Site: brandenburg
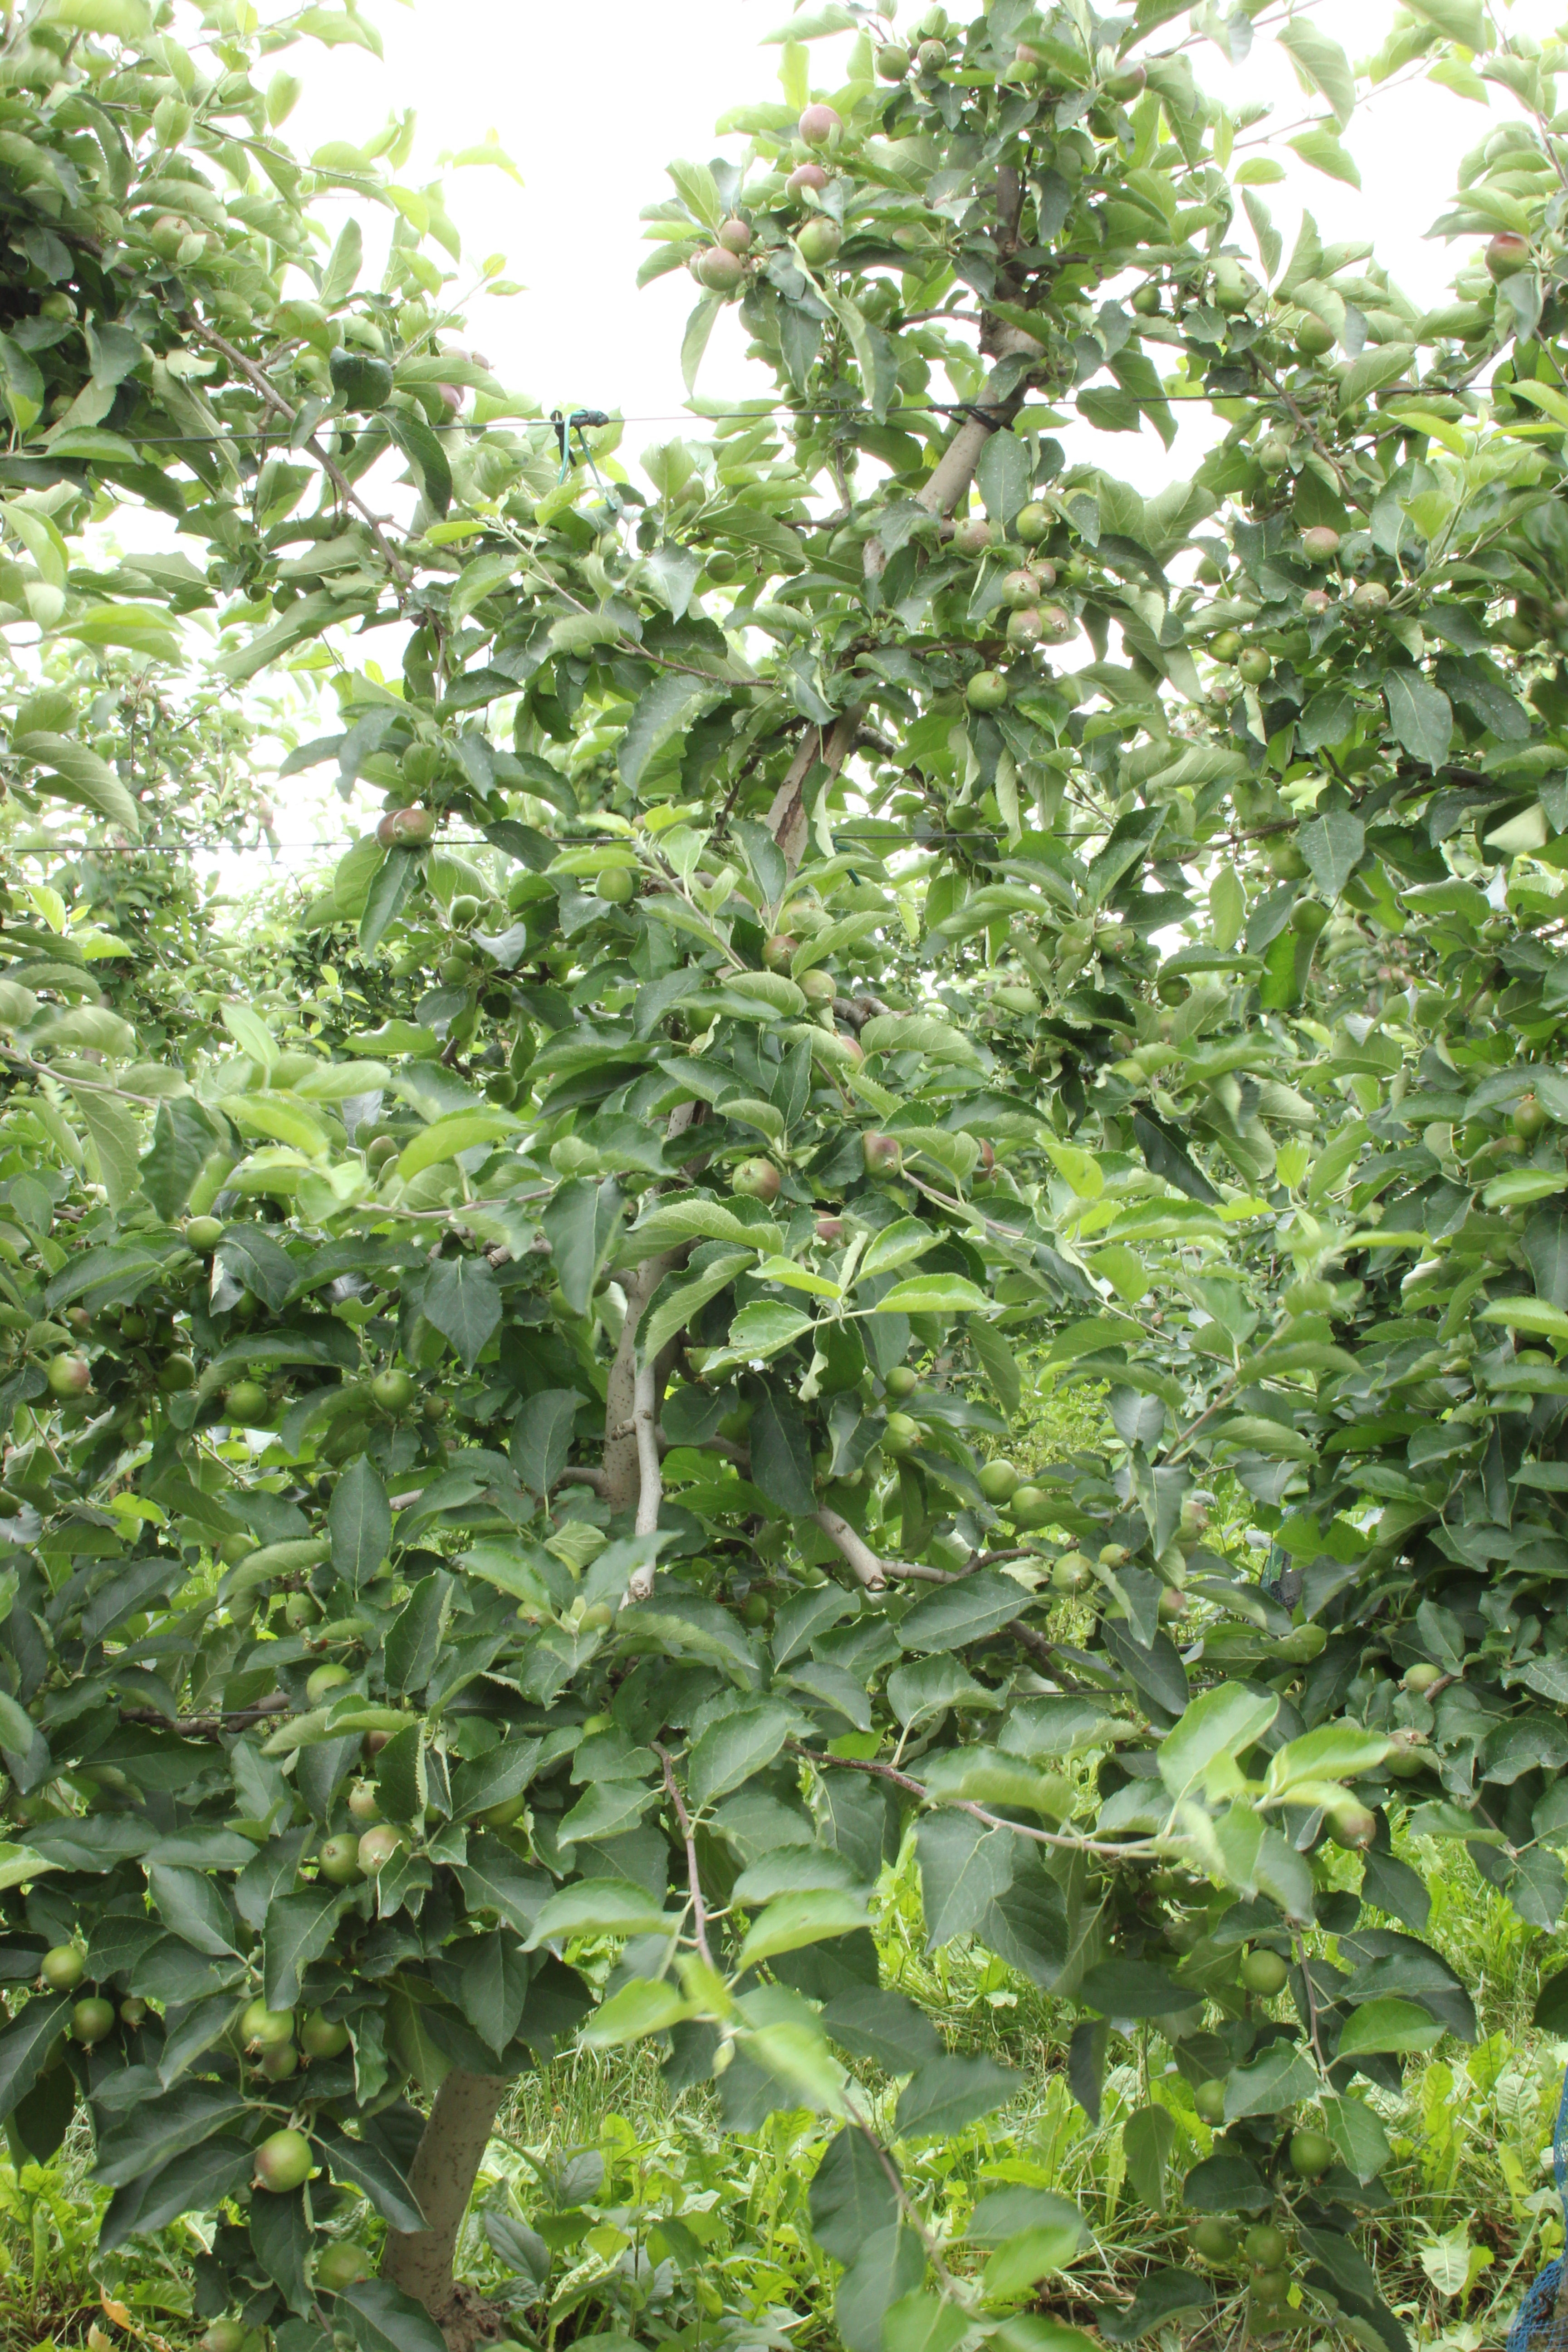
Growth stage (BBCH 73): Development of fruit